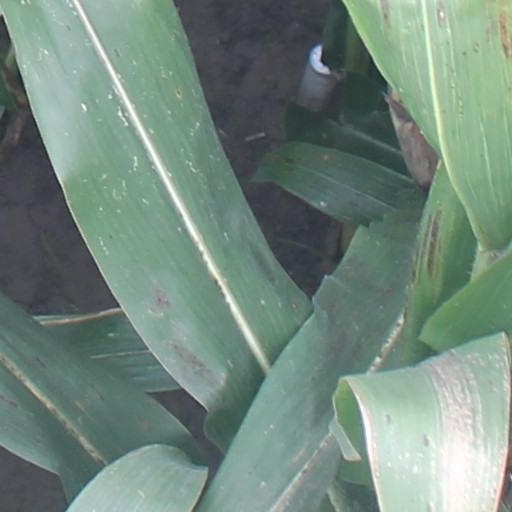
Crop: maize; corn